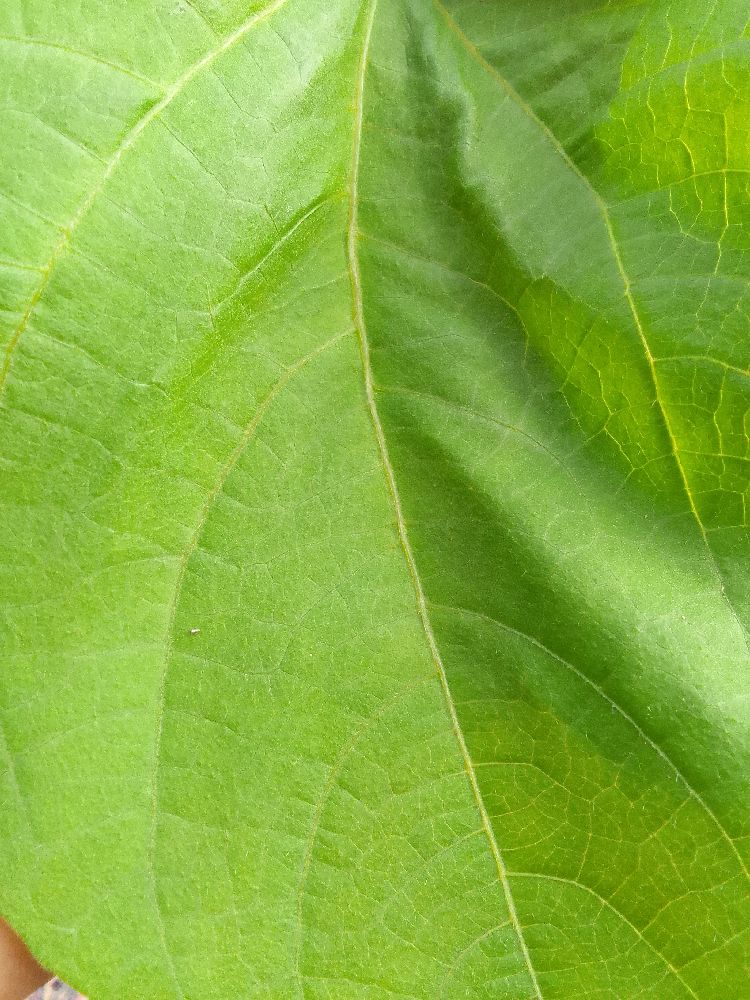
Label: healthy